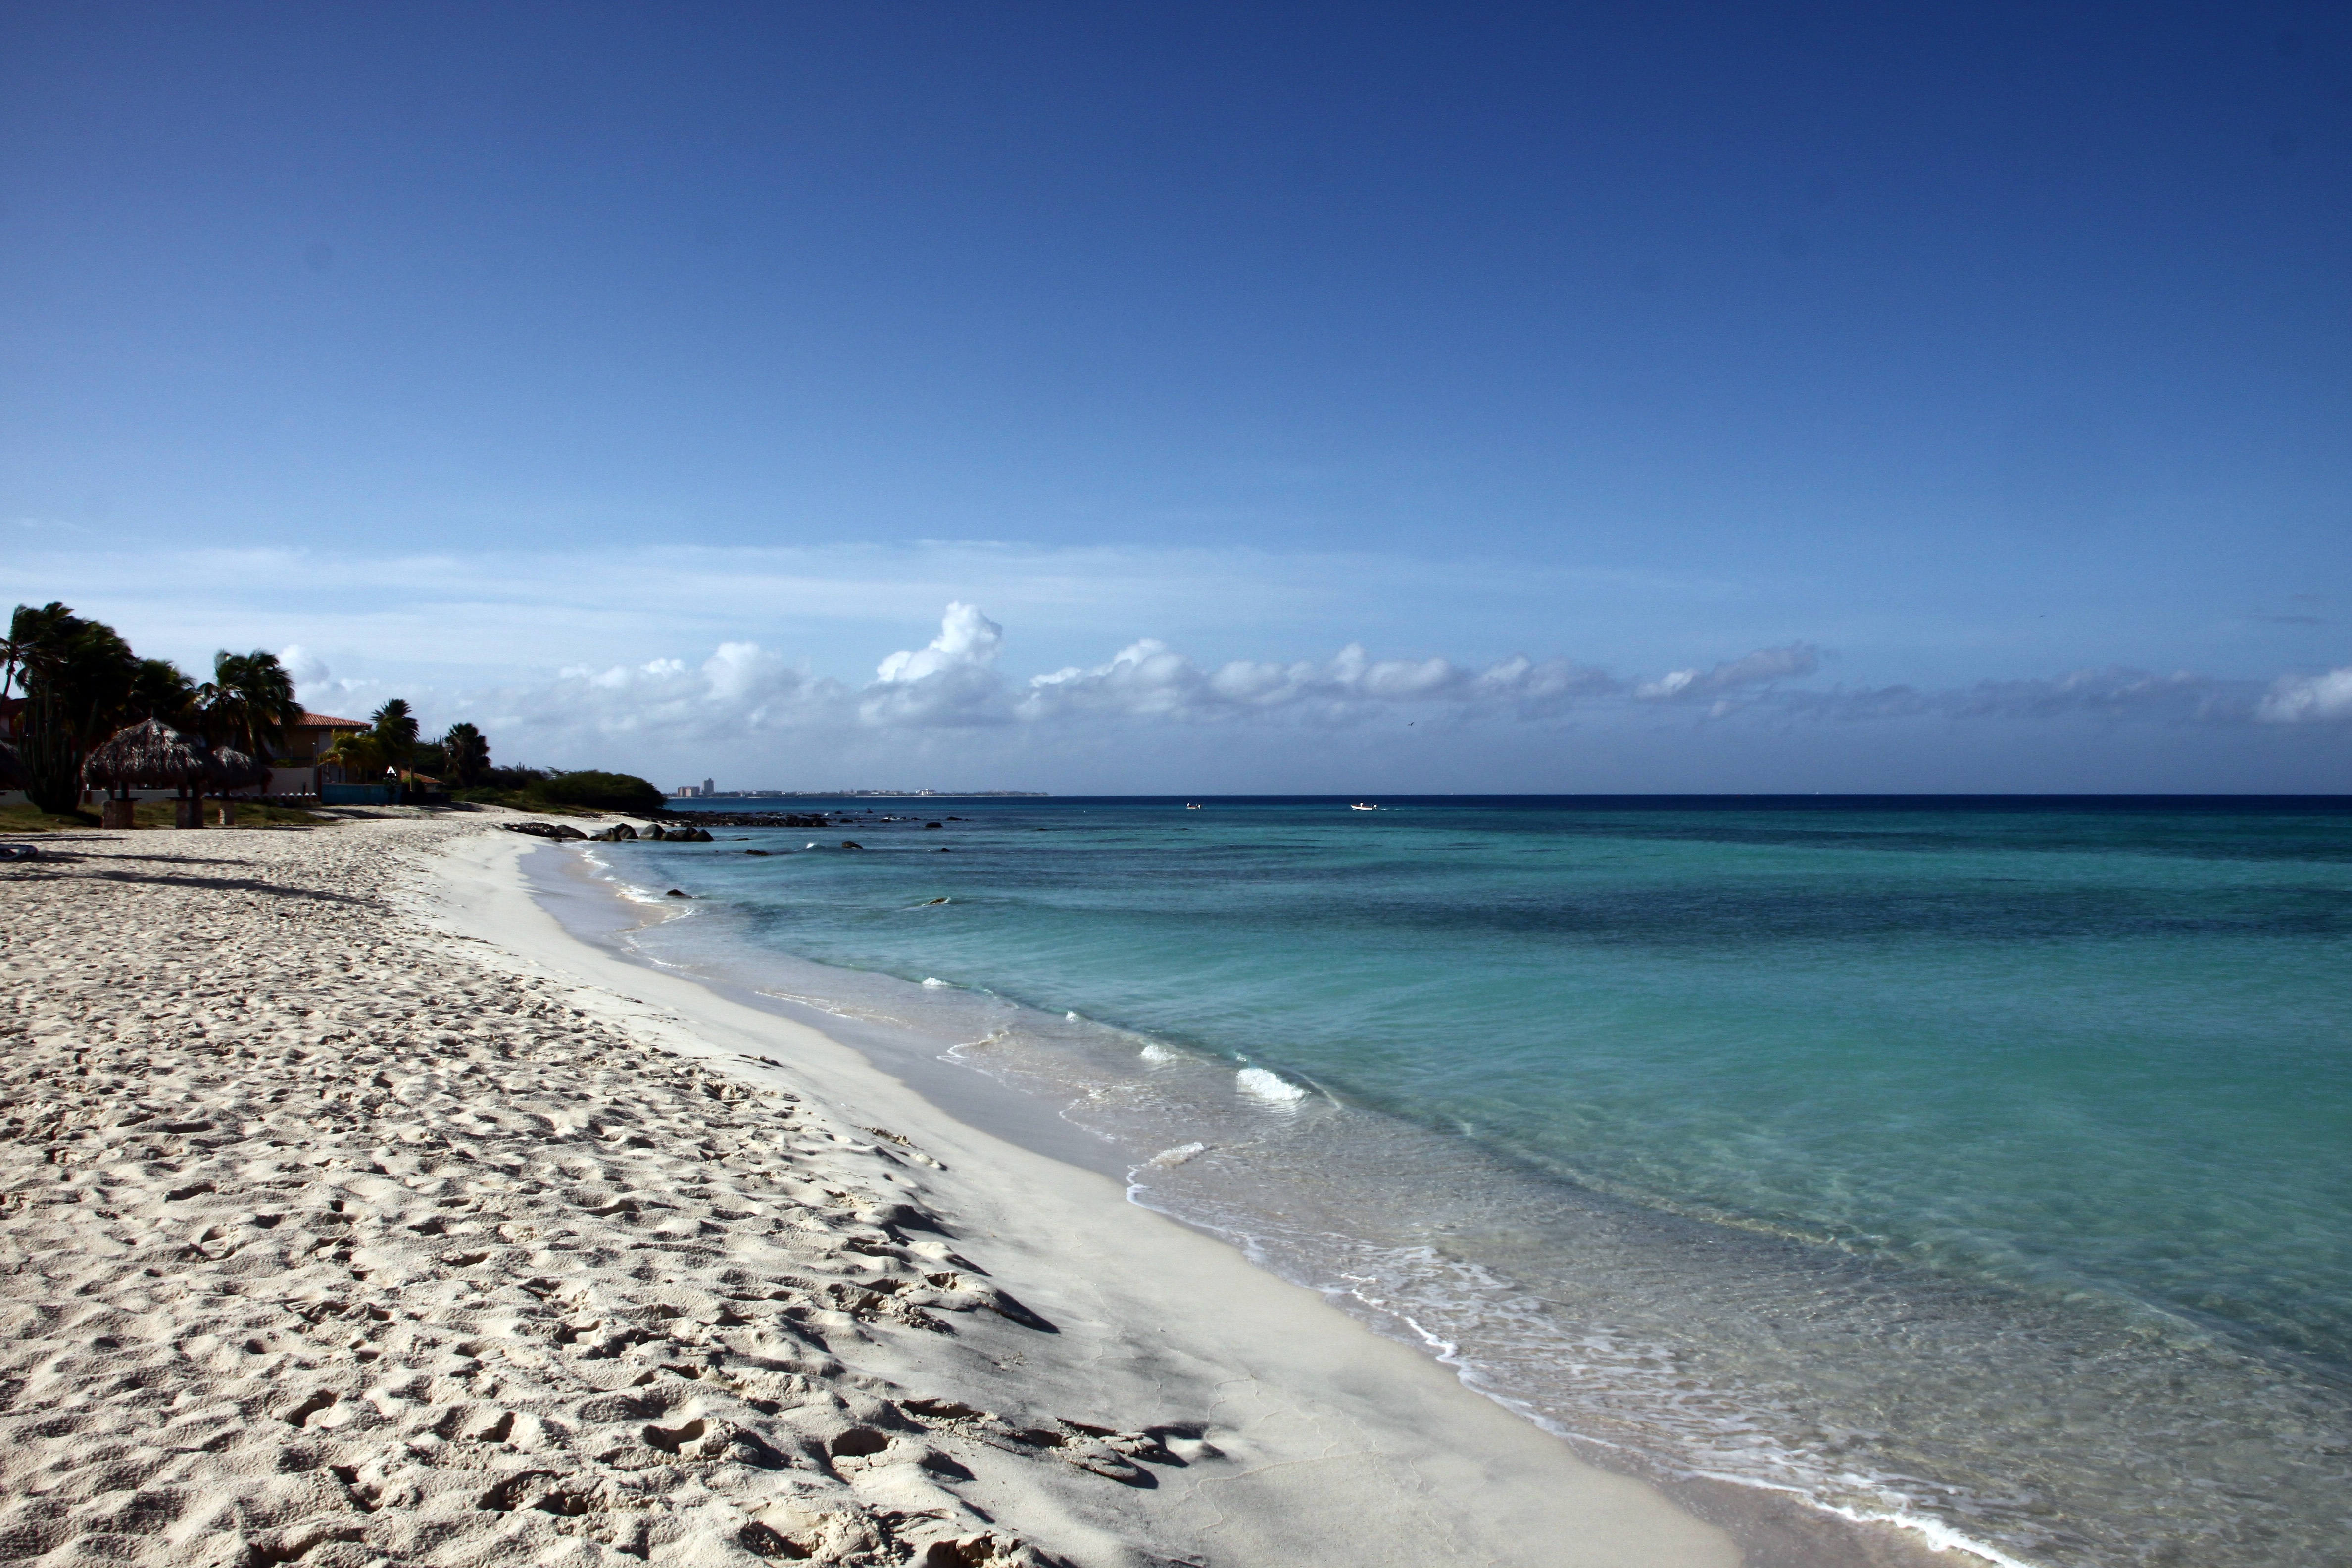
beach, sea, coast, sand, ocean, horizon, shore, wave, vacation, cove, holiday, bay, body of water, caribbean, aruba, cape, islet, sand beach, beautiful beach, south sea, badeurlaub, abc islands, wind wave, lesser antilles, dream island